The Magician's Apprentice (Doctor Who)

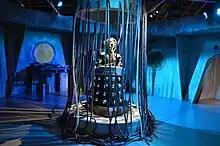
Davros on the Skaro set, on display at the Doctor Who Experience

Clara and Missy find the Doctor has spent the last several weeks partying. Colony Sarff, a composite being made from numerous snakes, and an agent of Davros, tells the Doctor that Davros is dying. Sarff presents the Doctor with the sonic screwdriver the Doctor gave to Davros years before. The Doctor feels shame for having abandoned Davros as a boy, and agrees to be taken away; Missy and Clara persuade Sarff to take them as well. As they leave, Bors is revealed to be a Dalek "puppet" and secures the Doctor's TARDIS for the Daleks.